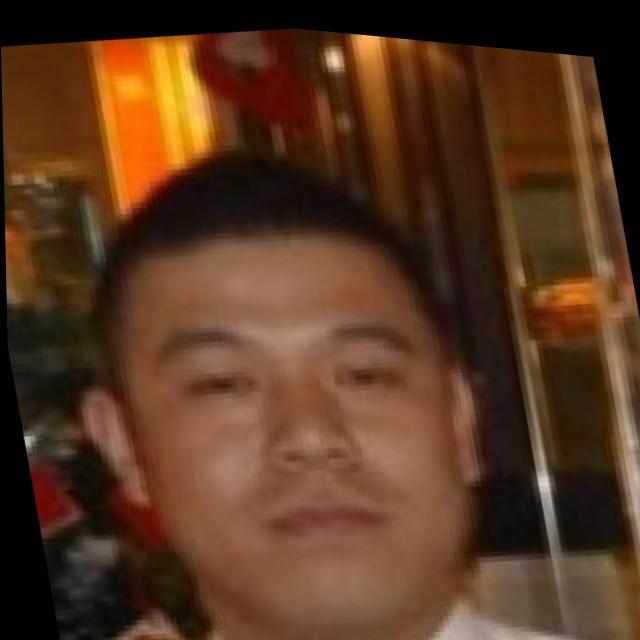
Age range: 21-44